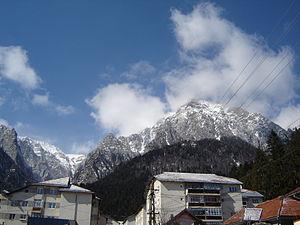
Les phénomènes météorologiques extrêmes sont les aléas constitutifs du risque climatique. En Roumanie, ces phénomènes sont étroitement liés aux orages électriques, aux désertifications, aux pluies torrentielles, aux tempêtes de neige ou à d'autres manifestations météorologiques, moins fréquentes, aussi bien qu'aux activités anthropiques.